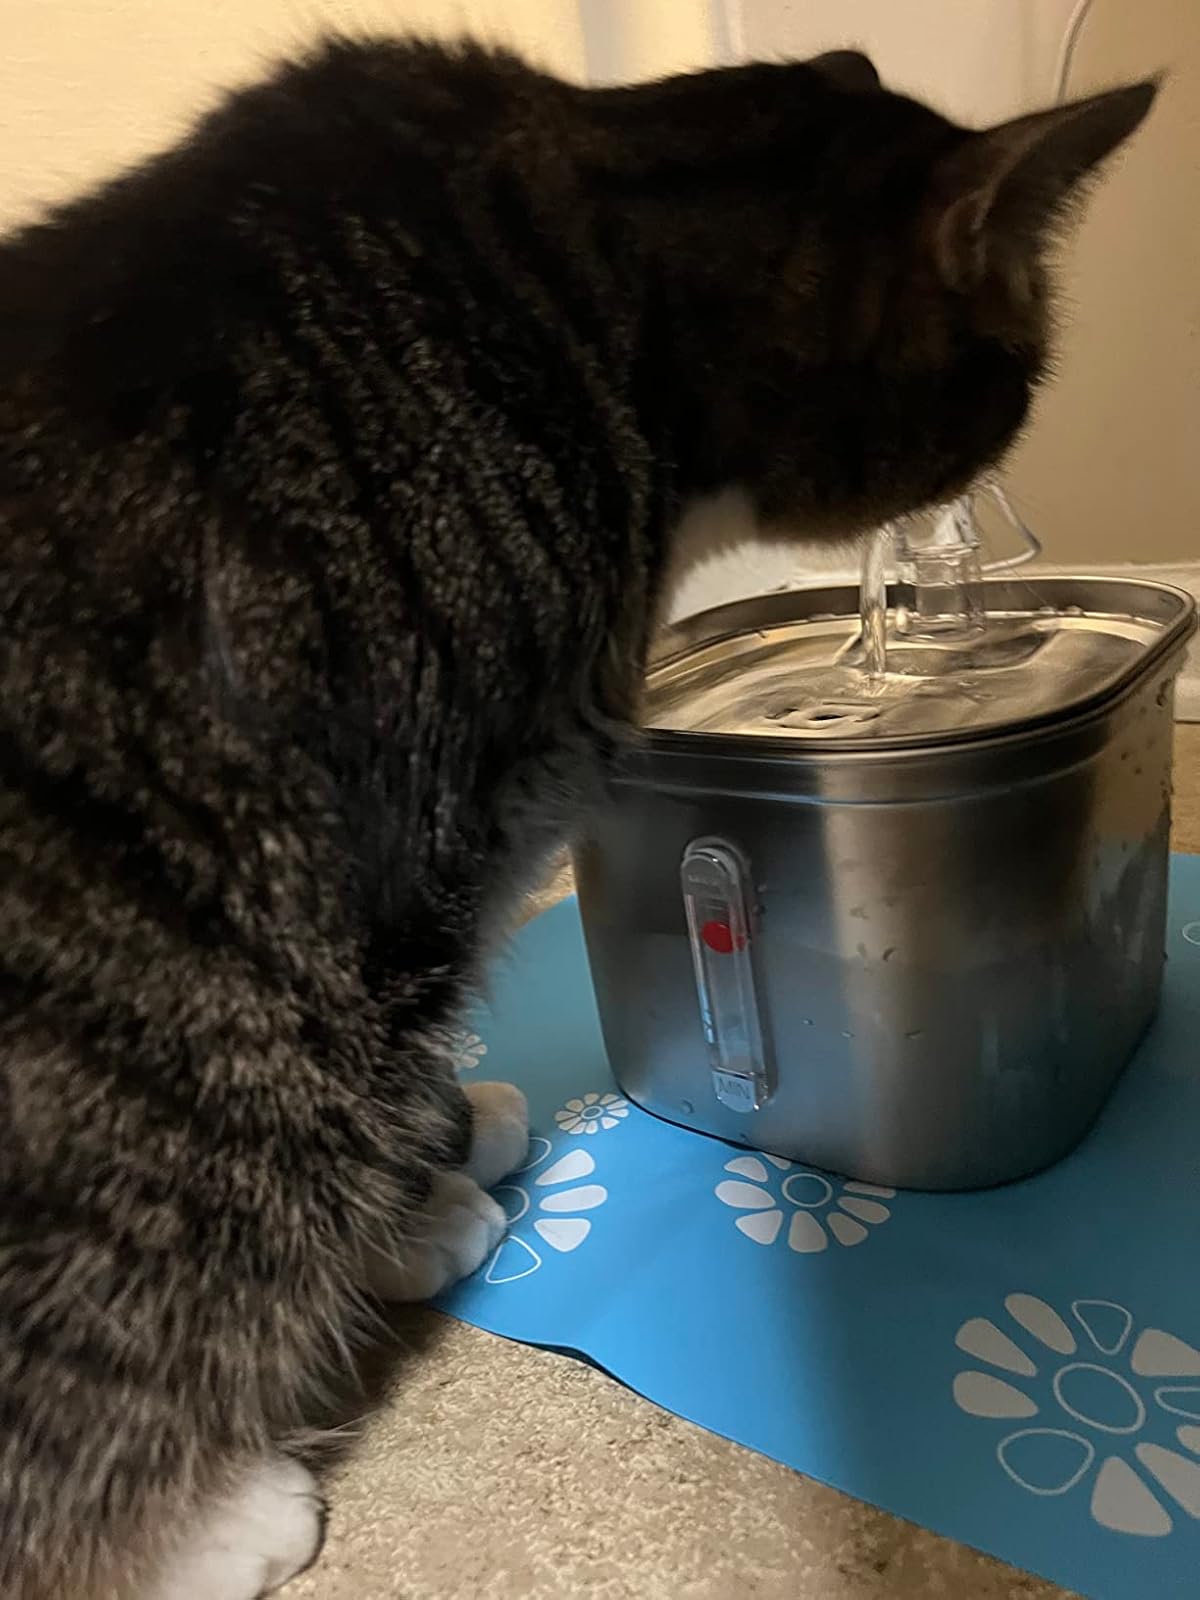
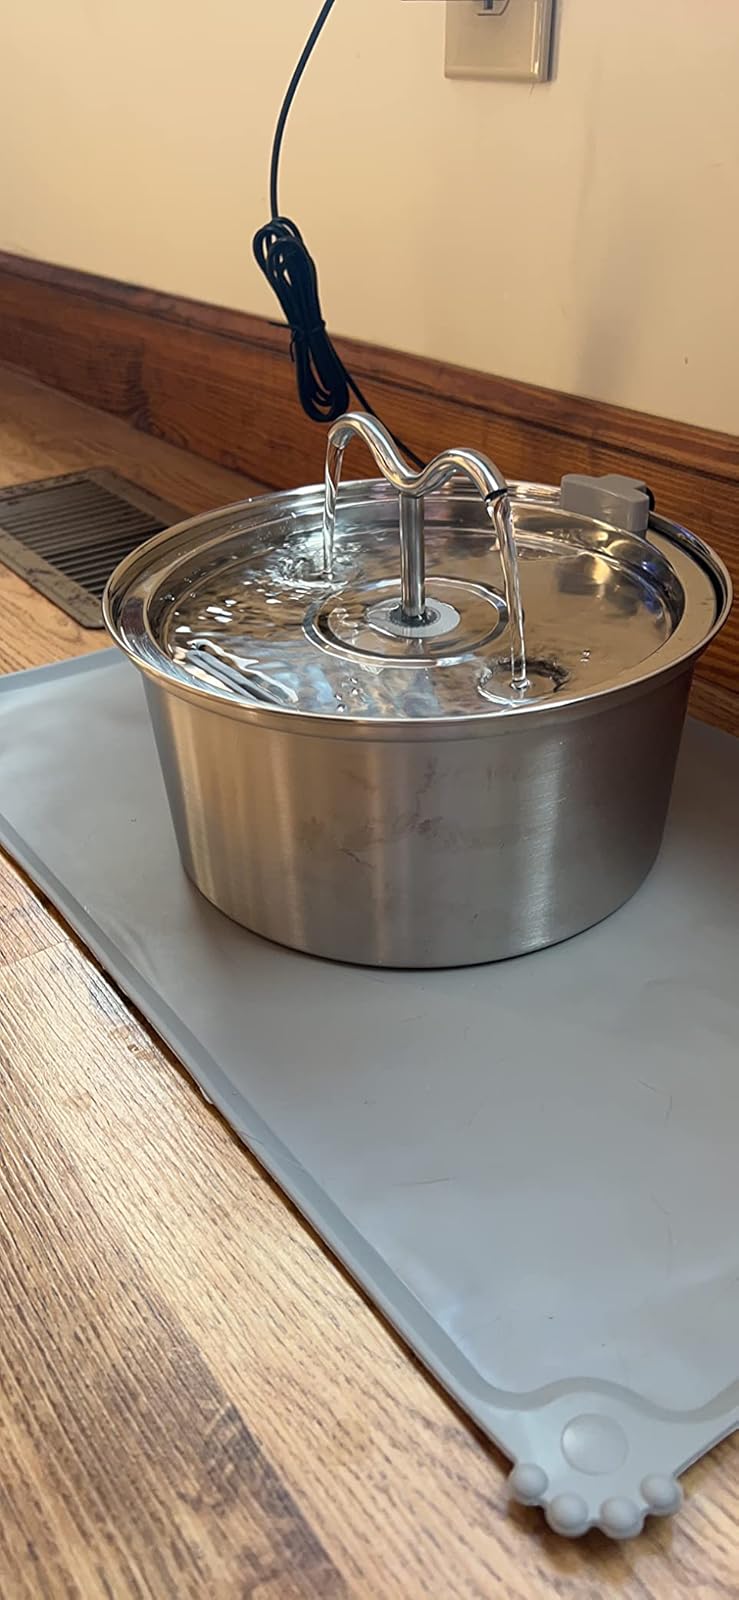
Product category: items_bowl
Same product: no